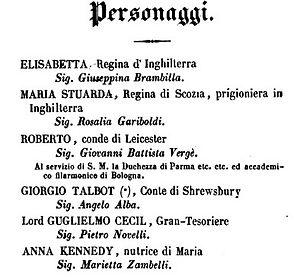
Giuseppina Brambilla, née le 9 mai 1819 et morte en avril 1903, est une chanteuse d'opéra italienne qui, comme ses sœurs Marietta et Teresa Brambilla, chanta des premiers rôles dans les grandes maisons d'opéra en Italie, en Espagne, en France et en Angleterre. Bien qu'elle soit souvent qualifiée de contralto dans les ouvrages de référence modernes, elle interpréta aussi de nombreux rôles de soprano, dont Marie dans La fille du régiment et Abigaïlle dans Nabucco. Elle épousa le ténor et compositeur Corrado Miraglia en 1857 et quitta la scène en 1862.